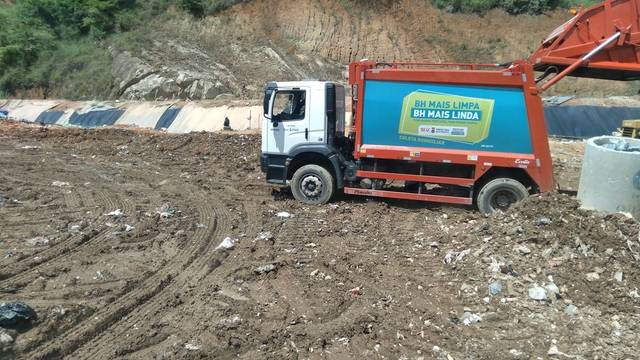
Region: Brazil
Coordinates: -19.852, -43.846